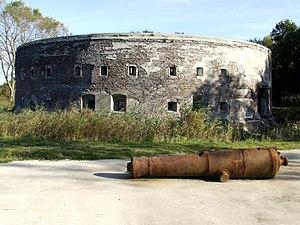
Le système de fortifications d'Amsterdam était un dispositif de protection de la ville médiévale contre les envahisseurs potentiels. Celui-ci connut plusieurs évolutions au cours des siècles, et plusieurs bâtiments de la ville, comme le Waag, la Montelbaanstoren ou encore la Schreierstoren témoignent encore de sa présence. Alors que la construction des dernières fortifications de la ville médiévale fut réalisées au XVIIᵉ siècle, à la suite du troisième et du quatrième plan d'expansion de la ville, le système tomba progressivement en désuétude avec la mise en place de la ligne de défense d'Amsterdam au XIXᵉ siècle.